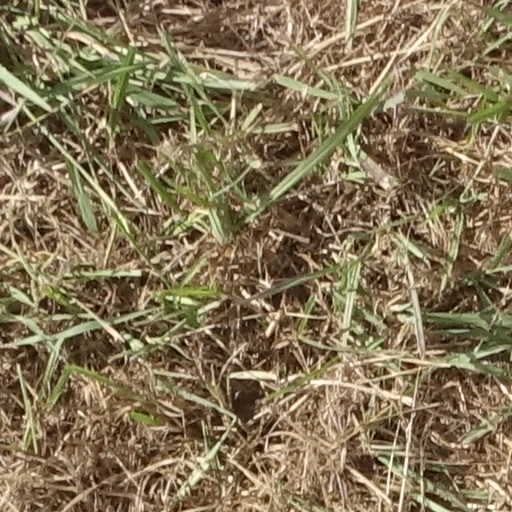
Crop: sorghum